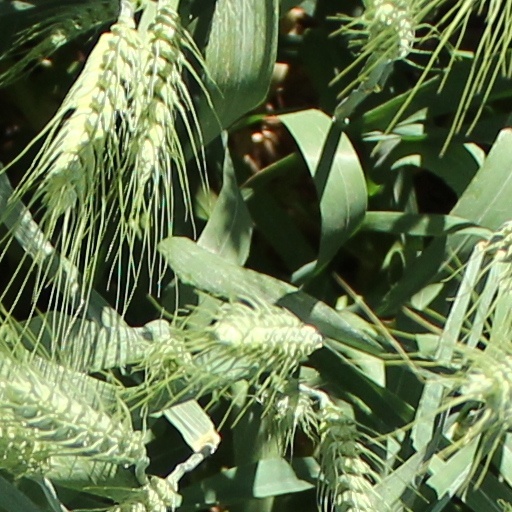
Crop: wheat